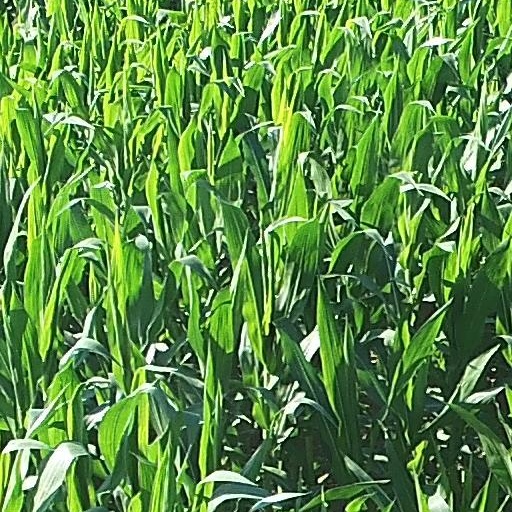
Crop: maize; corn